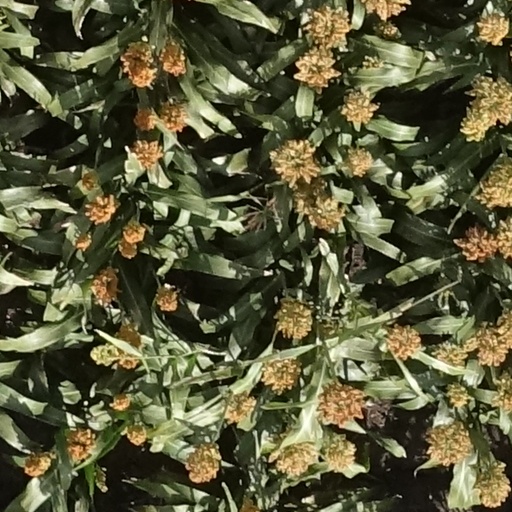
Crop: sorghum